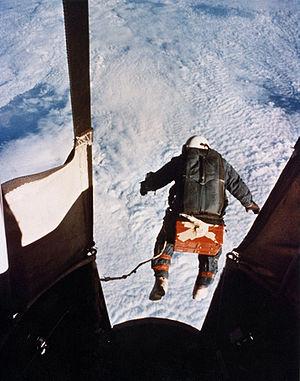
Saut en parachute de Joseph Kittinger d'une hauteur de 31 300 m, constituant l'actuel record du monde. Italiano: Lancio con il paracadute di Joseph Kittinger da un'altezza di 31 300 metri, l'attuale record del mondo.